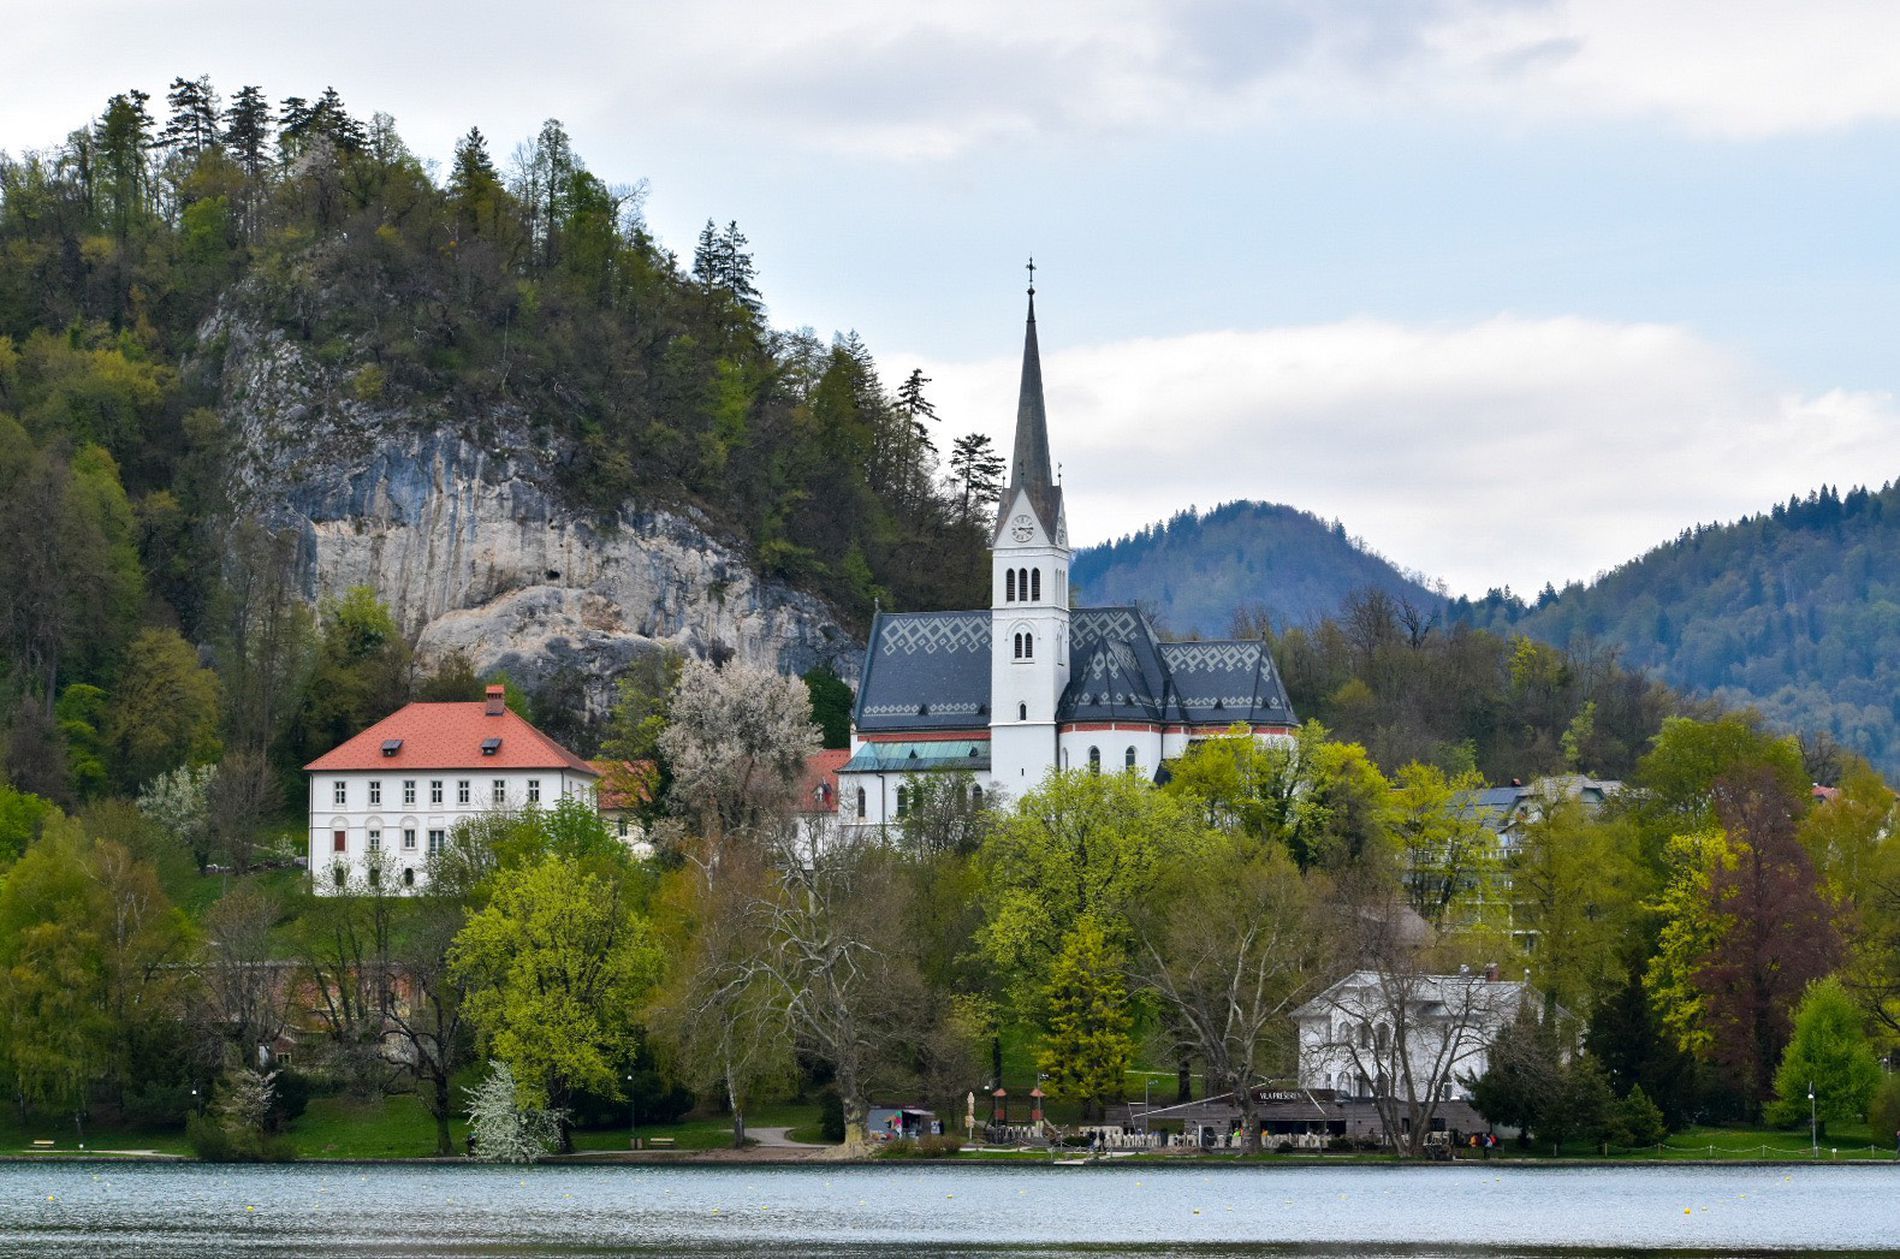
buildings and plants
Green spaces, buildings and plants. There are hills and green spaces that take up most of the picture. Buildings next to each other amidst plants. The image details are many and not all of them are visible due to overlapping of each other.
A photo taken at eye level. The image lighting is good and the image details are clear. The atmosphere of the picture is not calm because there are too many details. The colors of the image are mixed, but the green color dominates most of the image.
Labels: Nature, Outdoors, Scenery, Architecture, Building, Spire, Tower, Plant, Vegetation, Tree, Fir, Monastery, Lake, Water, Landscape, Shelter, Grass, Grove, Land, Woodland, Castle, Fortress, Clock Tower, House, Housing, Villa, Cloud, Sky, Bell Tower, Waterfront, Cathedral, Church, Conifer, City, Sea, Animal, Canine, Dog, Mammal, Newfoundland, Pet, Mountain, Mountain Range, Peak, Pond, Shoreline, Neighborhood, Cumulus, Weather, Coast, Rock, Countryside, Roof, Wilderness, Spruce, land, grassland, sky, Buildings
Camera: NIKON CORPORATION NIKON D3500
Lens: 70.0-300.0 mm f/4.5-6.3
Aperture: F13
Exposure: 1/200 sec
ISO: 400
Focal length: 70